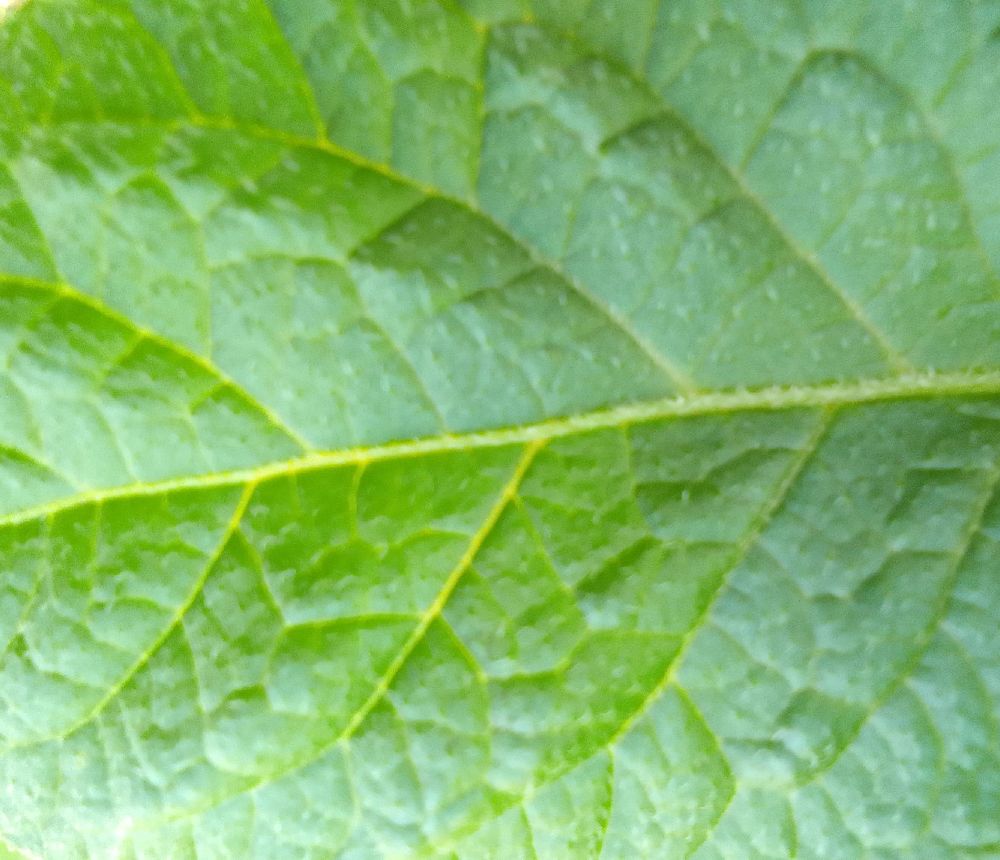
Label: Healthy